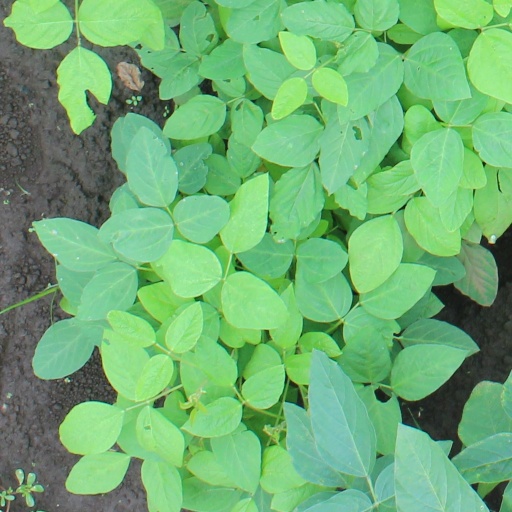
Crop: soybean